Casa Dra. Concha Melendez Ramirez

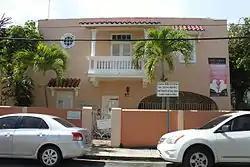

The Casa Dra. Concha Meléndez Ramírez is a historic house at 1400 Vilá Mayo in San Juan, Puerto Rico. It is a modest two-story Spanish Revival structure, finished in adobe-colored concrete and a clay tile roof. The house is notable as the longtime home of Dra. Concha Meléndez Ramírez (1895–1983), a leading literary figure of 20th century Puerto Rico. Now a museum, library, and research center, it was designated a National Historic Landmark in 2011; it is the first such designation for a Puerto Rican literary site.